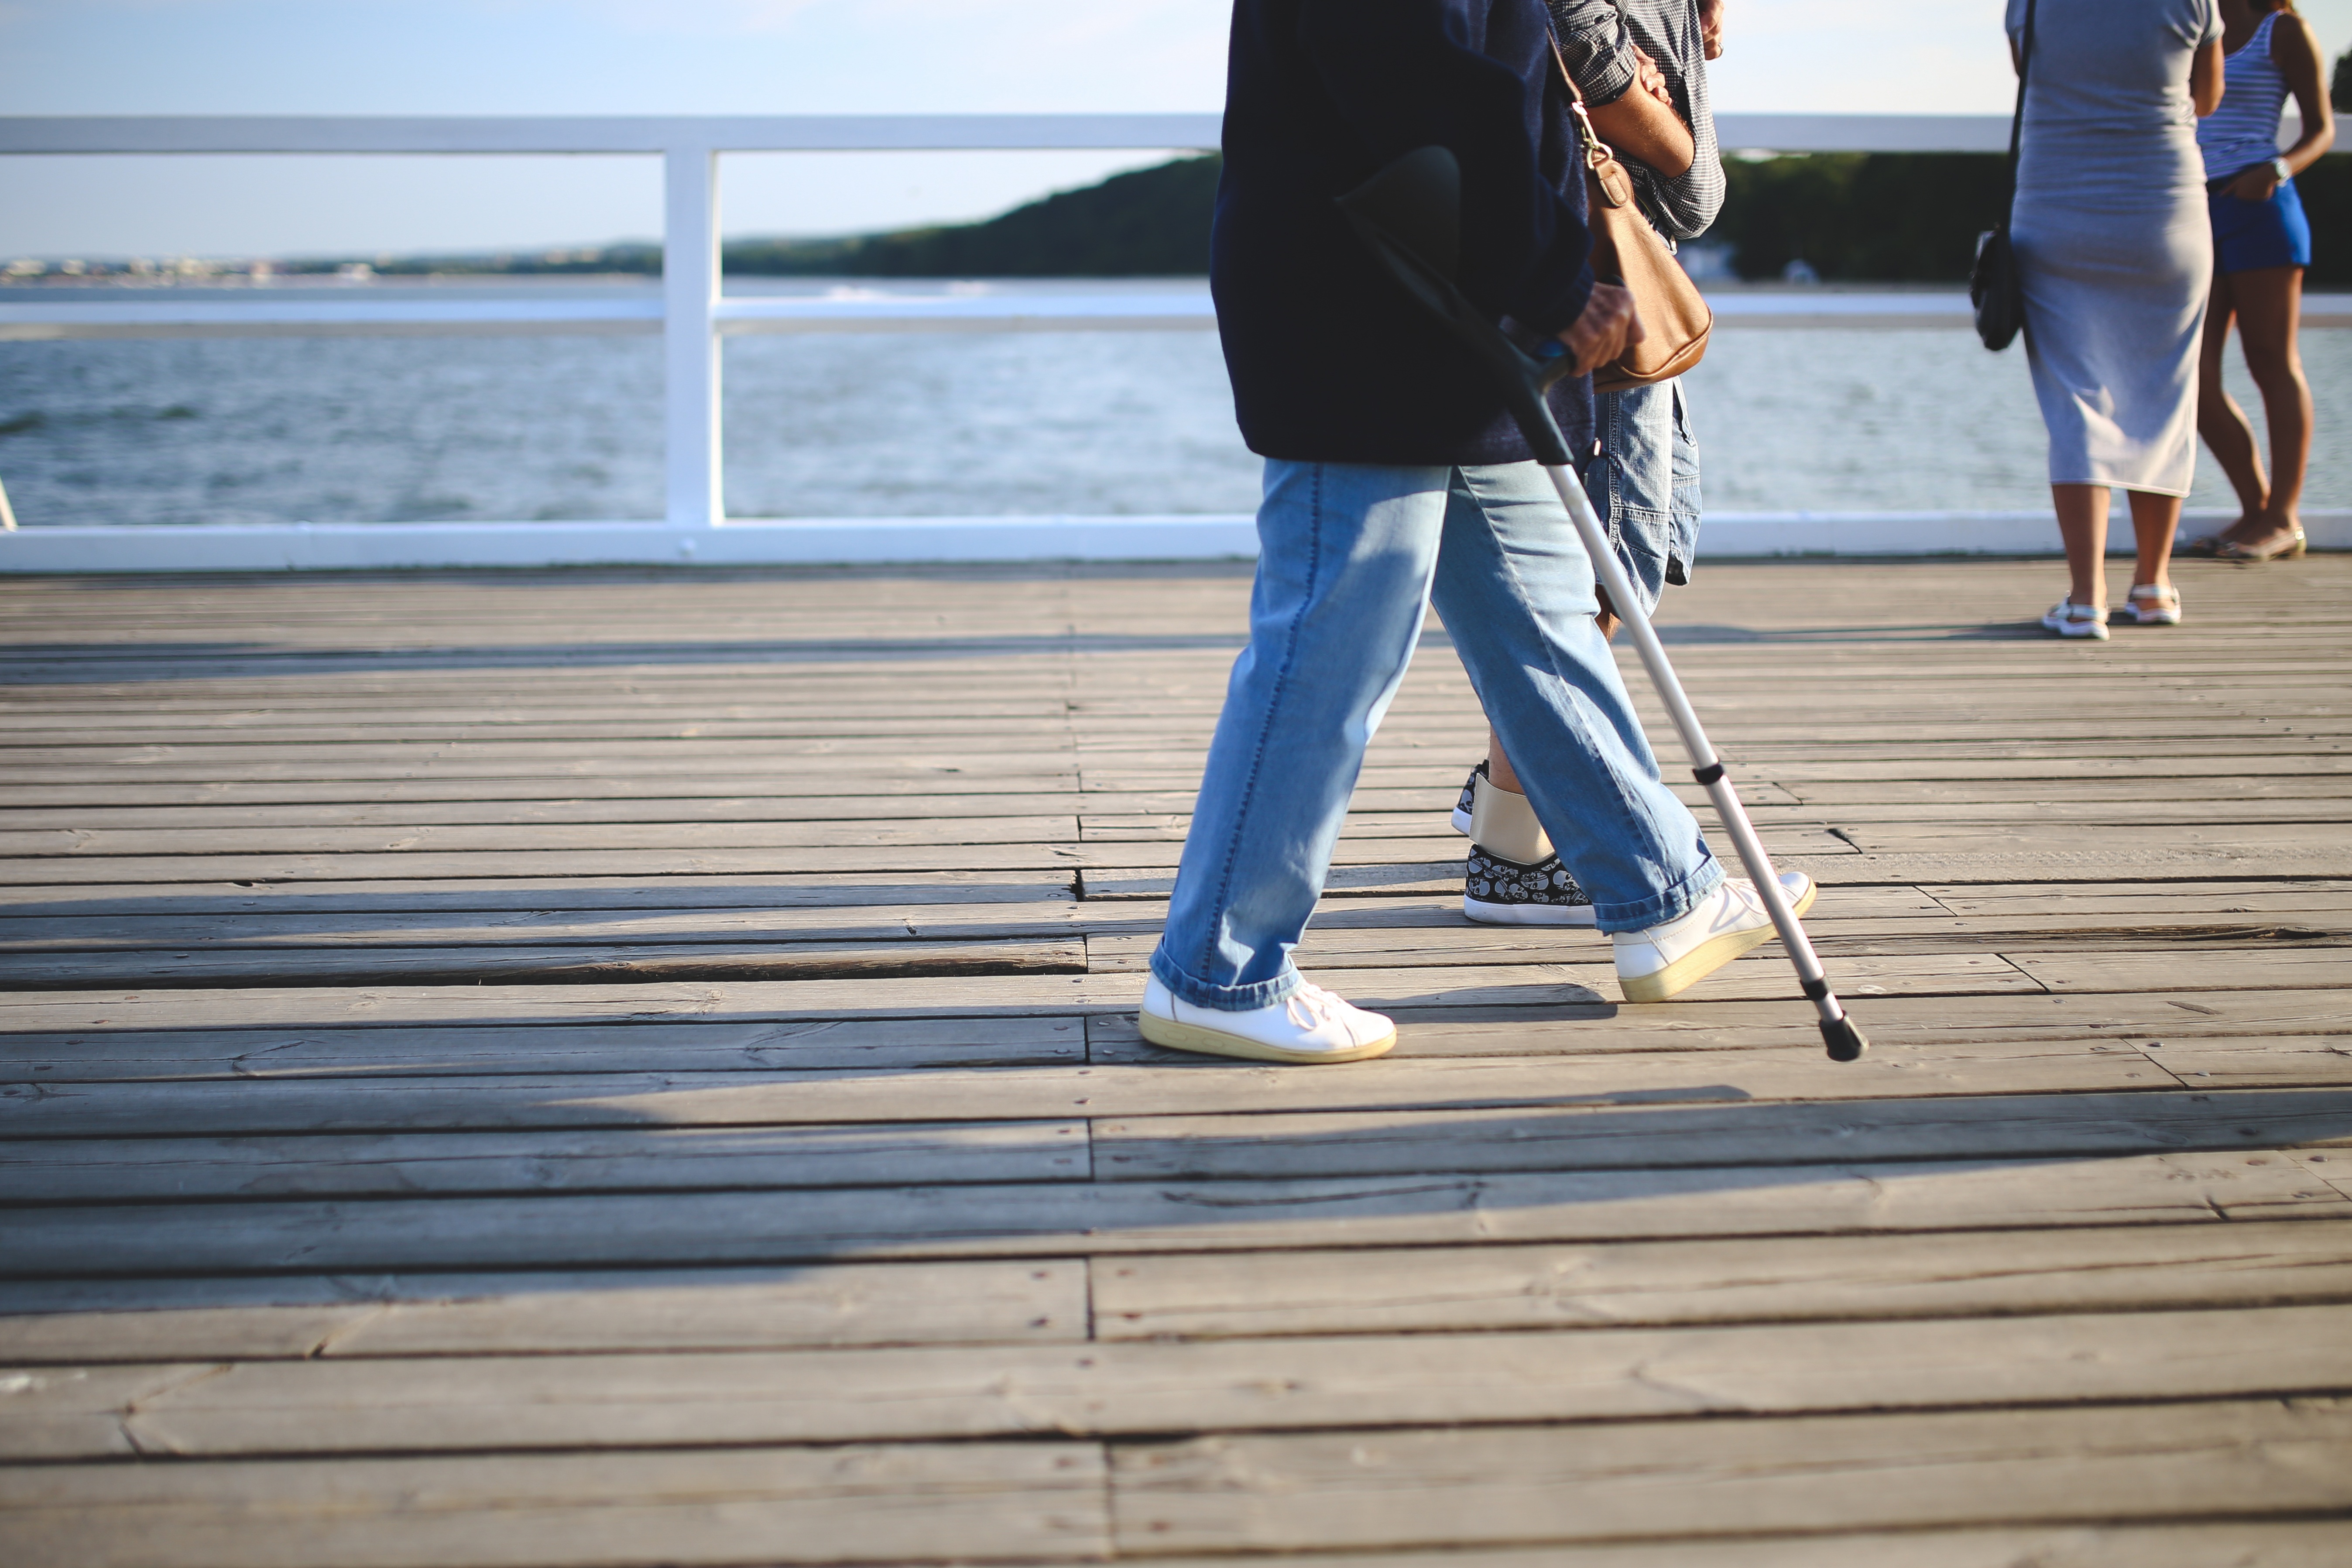
walking, wood, woman, white, floor, old, pier, walkway, walk, jeans, spring, color, sitting, blue, footwear, photograph, injury, flooring, crutch, hardworking, human positions